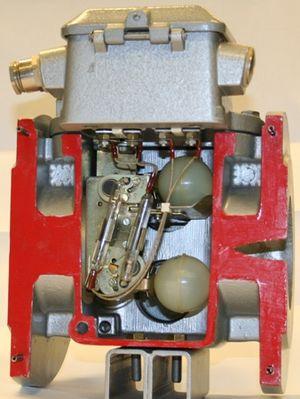
Dans le domaine de la distribution et de la transmission l'électricité, un relais Buchholz est un dispositif de sécurité monté sur les transformateurs et inductances de puissance à bain d'huile. Le relais Buchholz est utilisé sur ce type de systèmes comme dispositif de protection sensible aux événements qui se produisent lors d'un défaut diélectrique à l'intérieur de l'équipement.